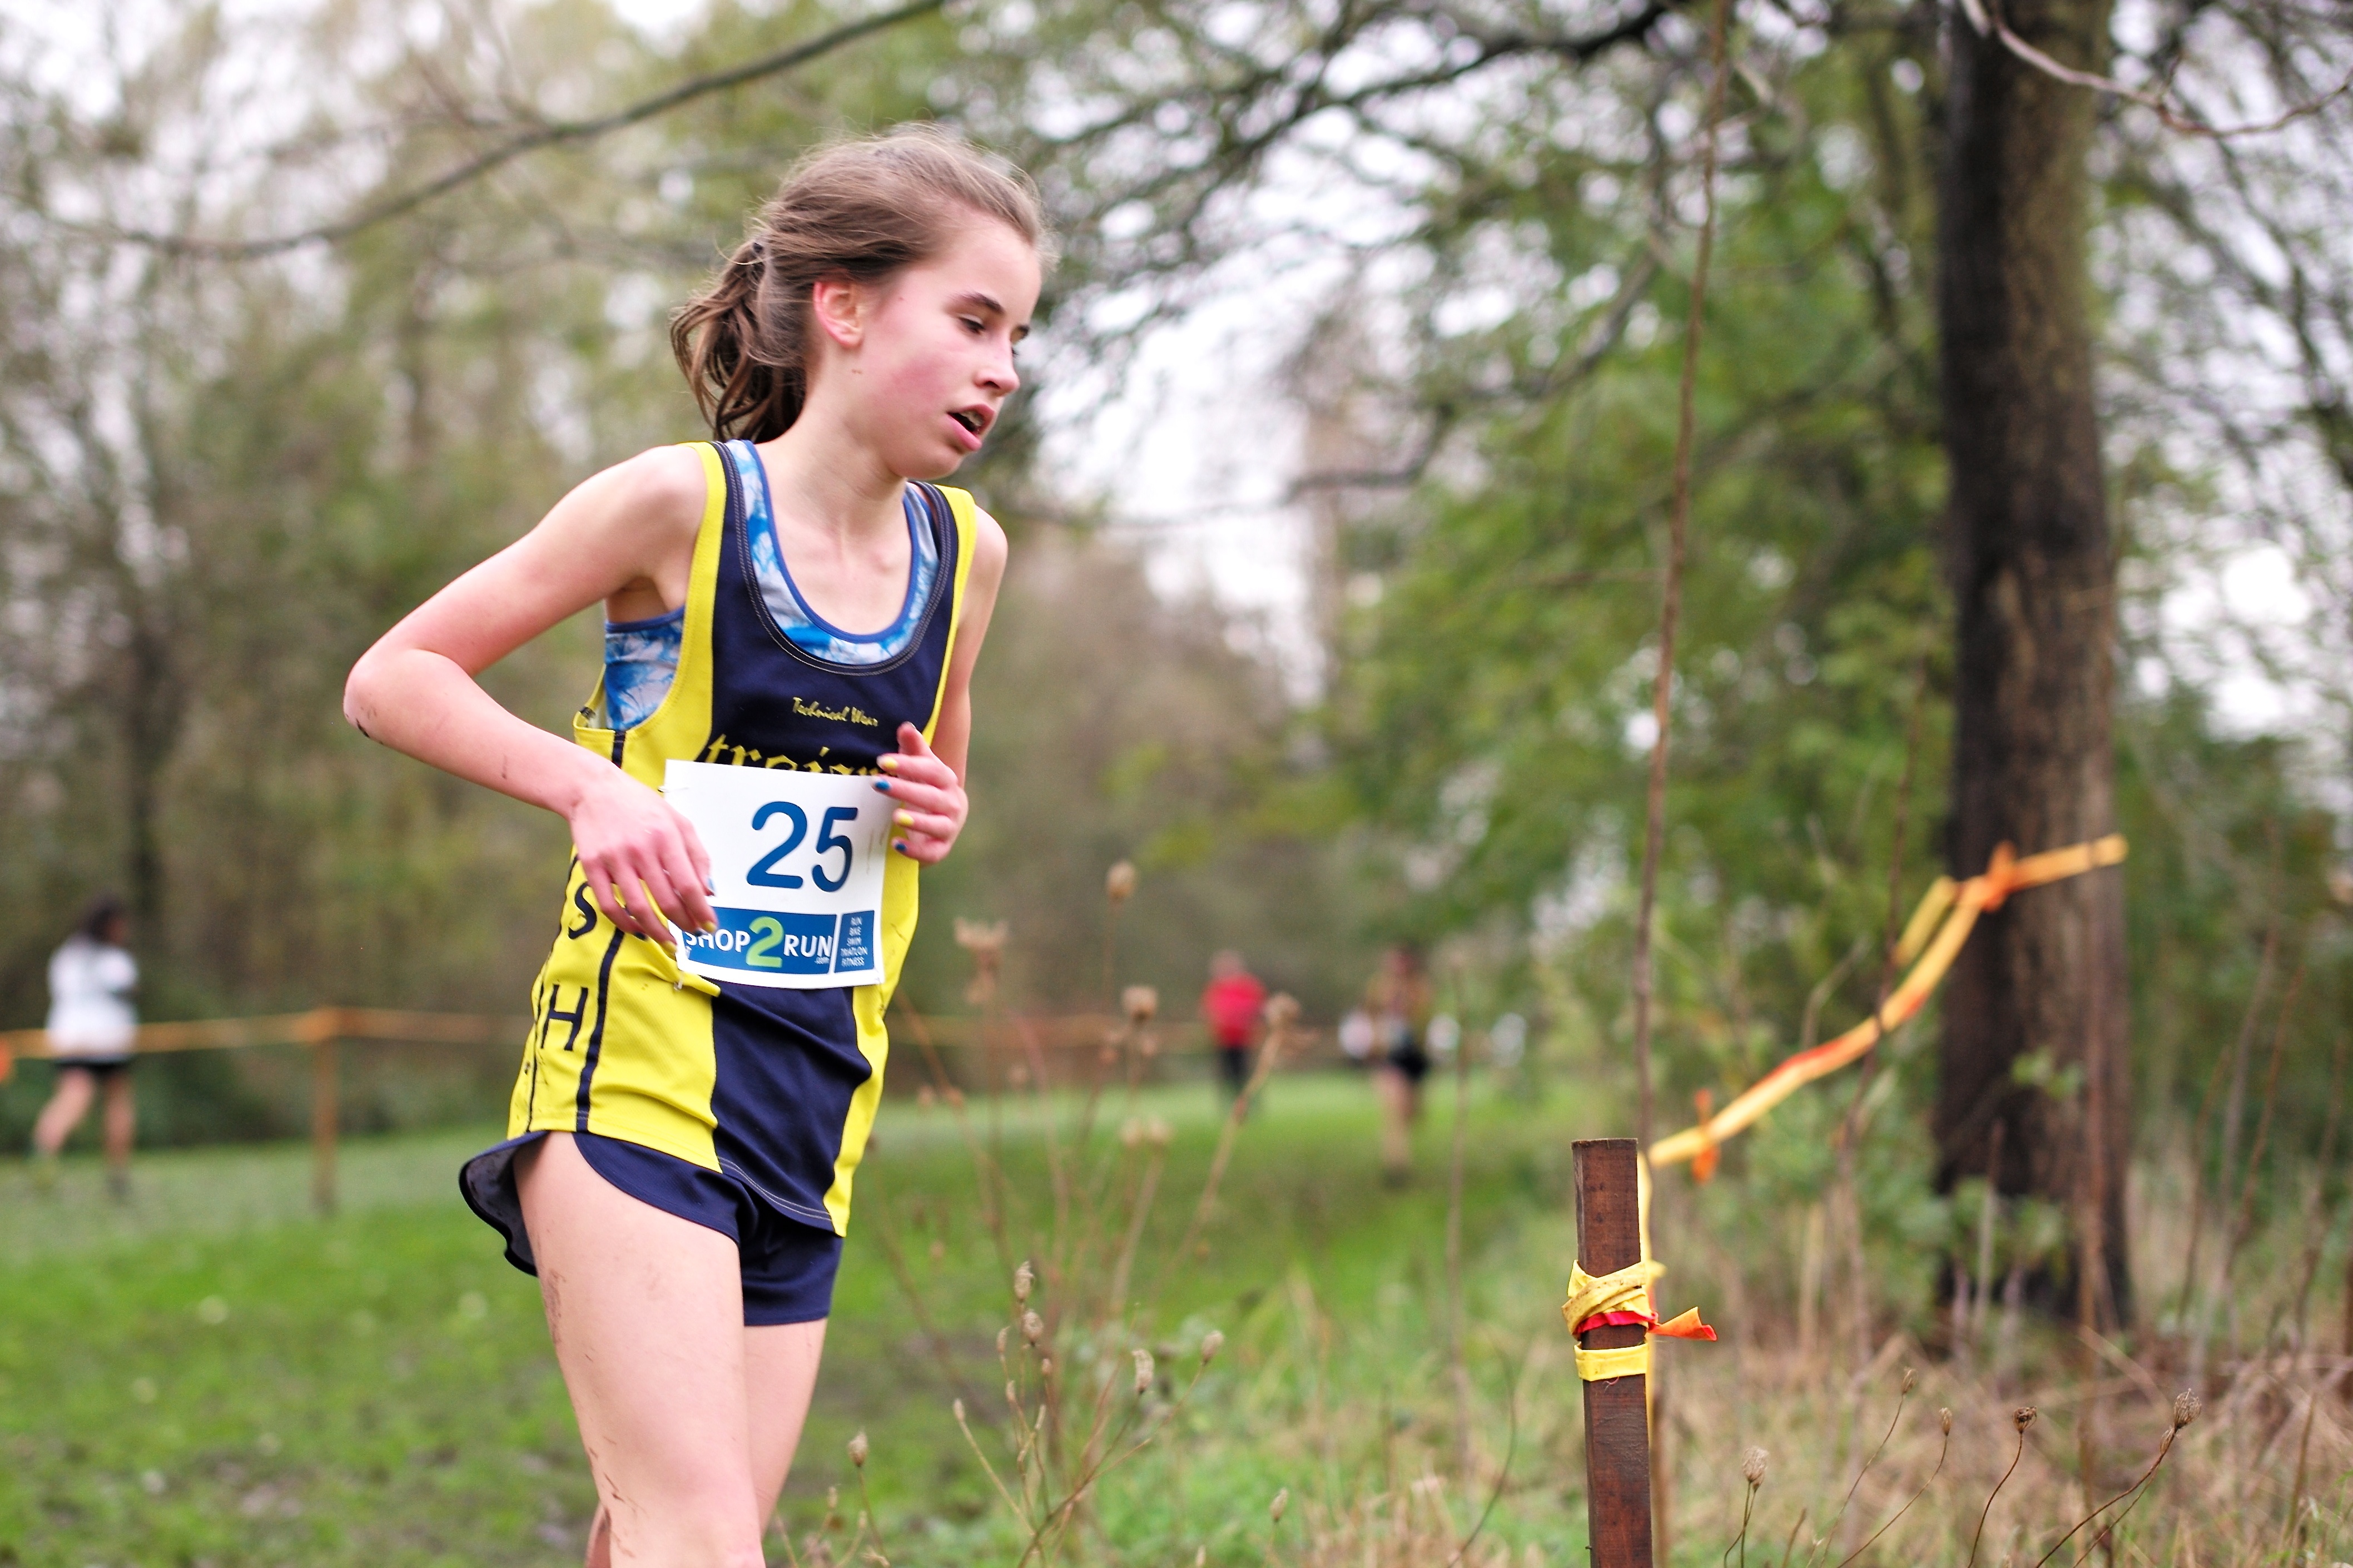
person, running, recreation, jogging, race, sports, endurance, athletics, physical exercise, outdoor recreation, human action, individual sports, endurance sports, ultramarathon, duathlon, cross country running, cross country cycling